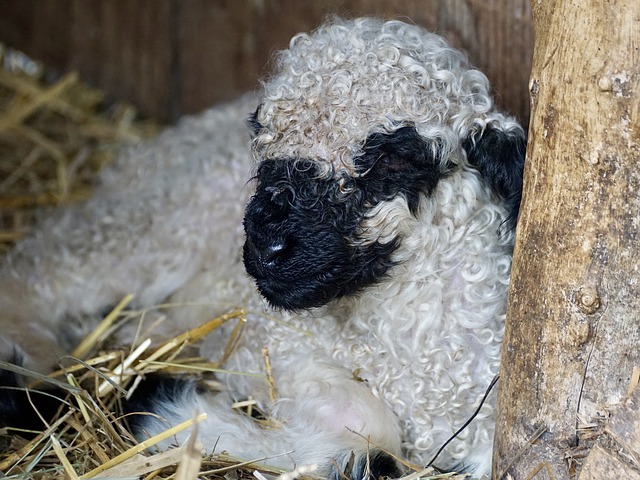
Label: sheep